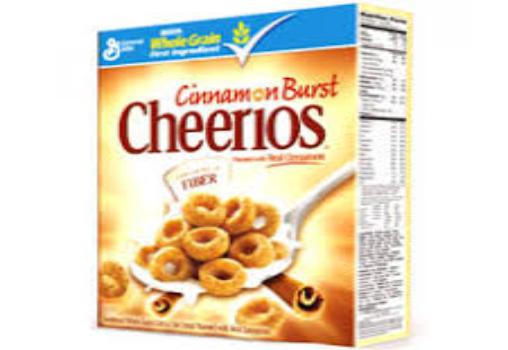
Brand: Cinnamon Burst Cheerios
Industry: Food